MHPArena

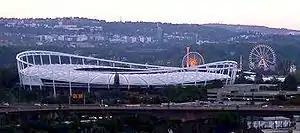
Gottlieb-Daimler-Stadion with the Cannstatter Volksfest in the background, 2002

In 1993 the fabric roof of the stadium was constructed. From 1999 to 2003 the upper tier of the main stand was demolished and rebuilt. In 2005 the opposite stand received a new upper tier as well.